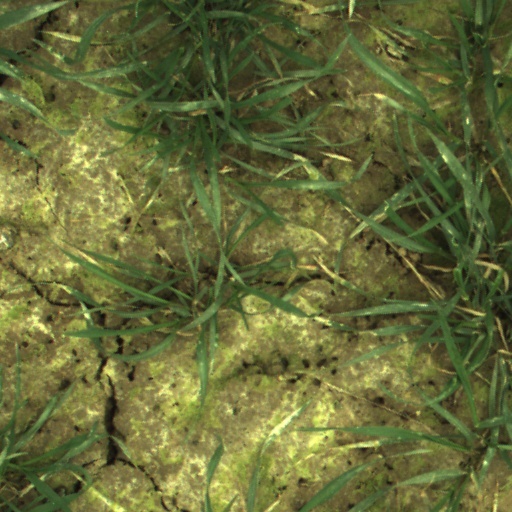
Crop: wheat